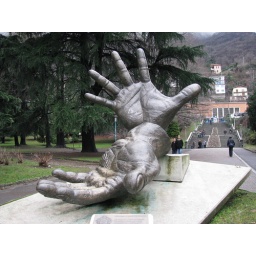
sculpture by the base of the stairs by the train station in Como